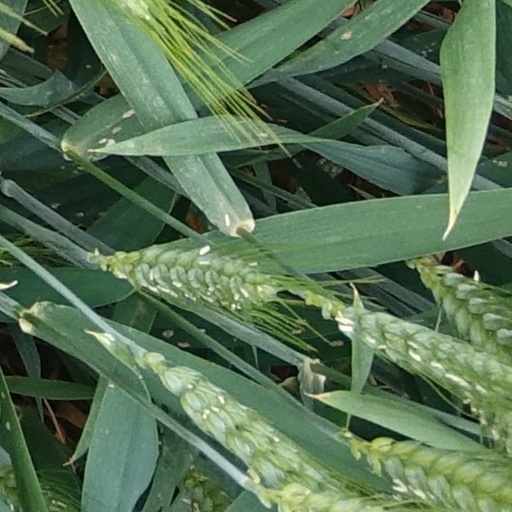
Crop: wheat